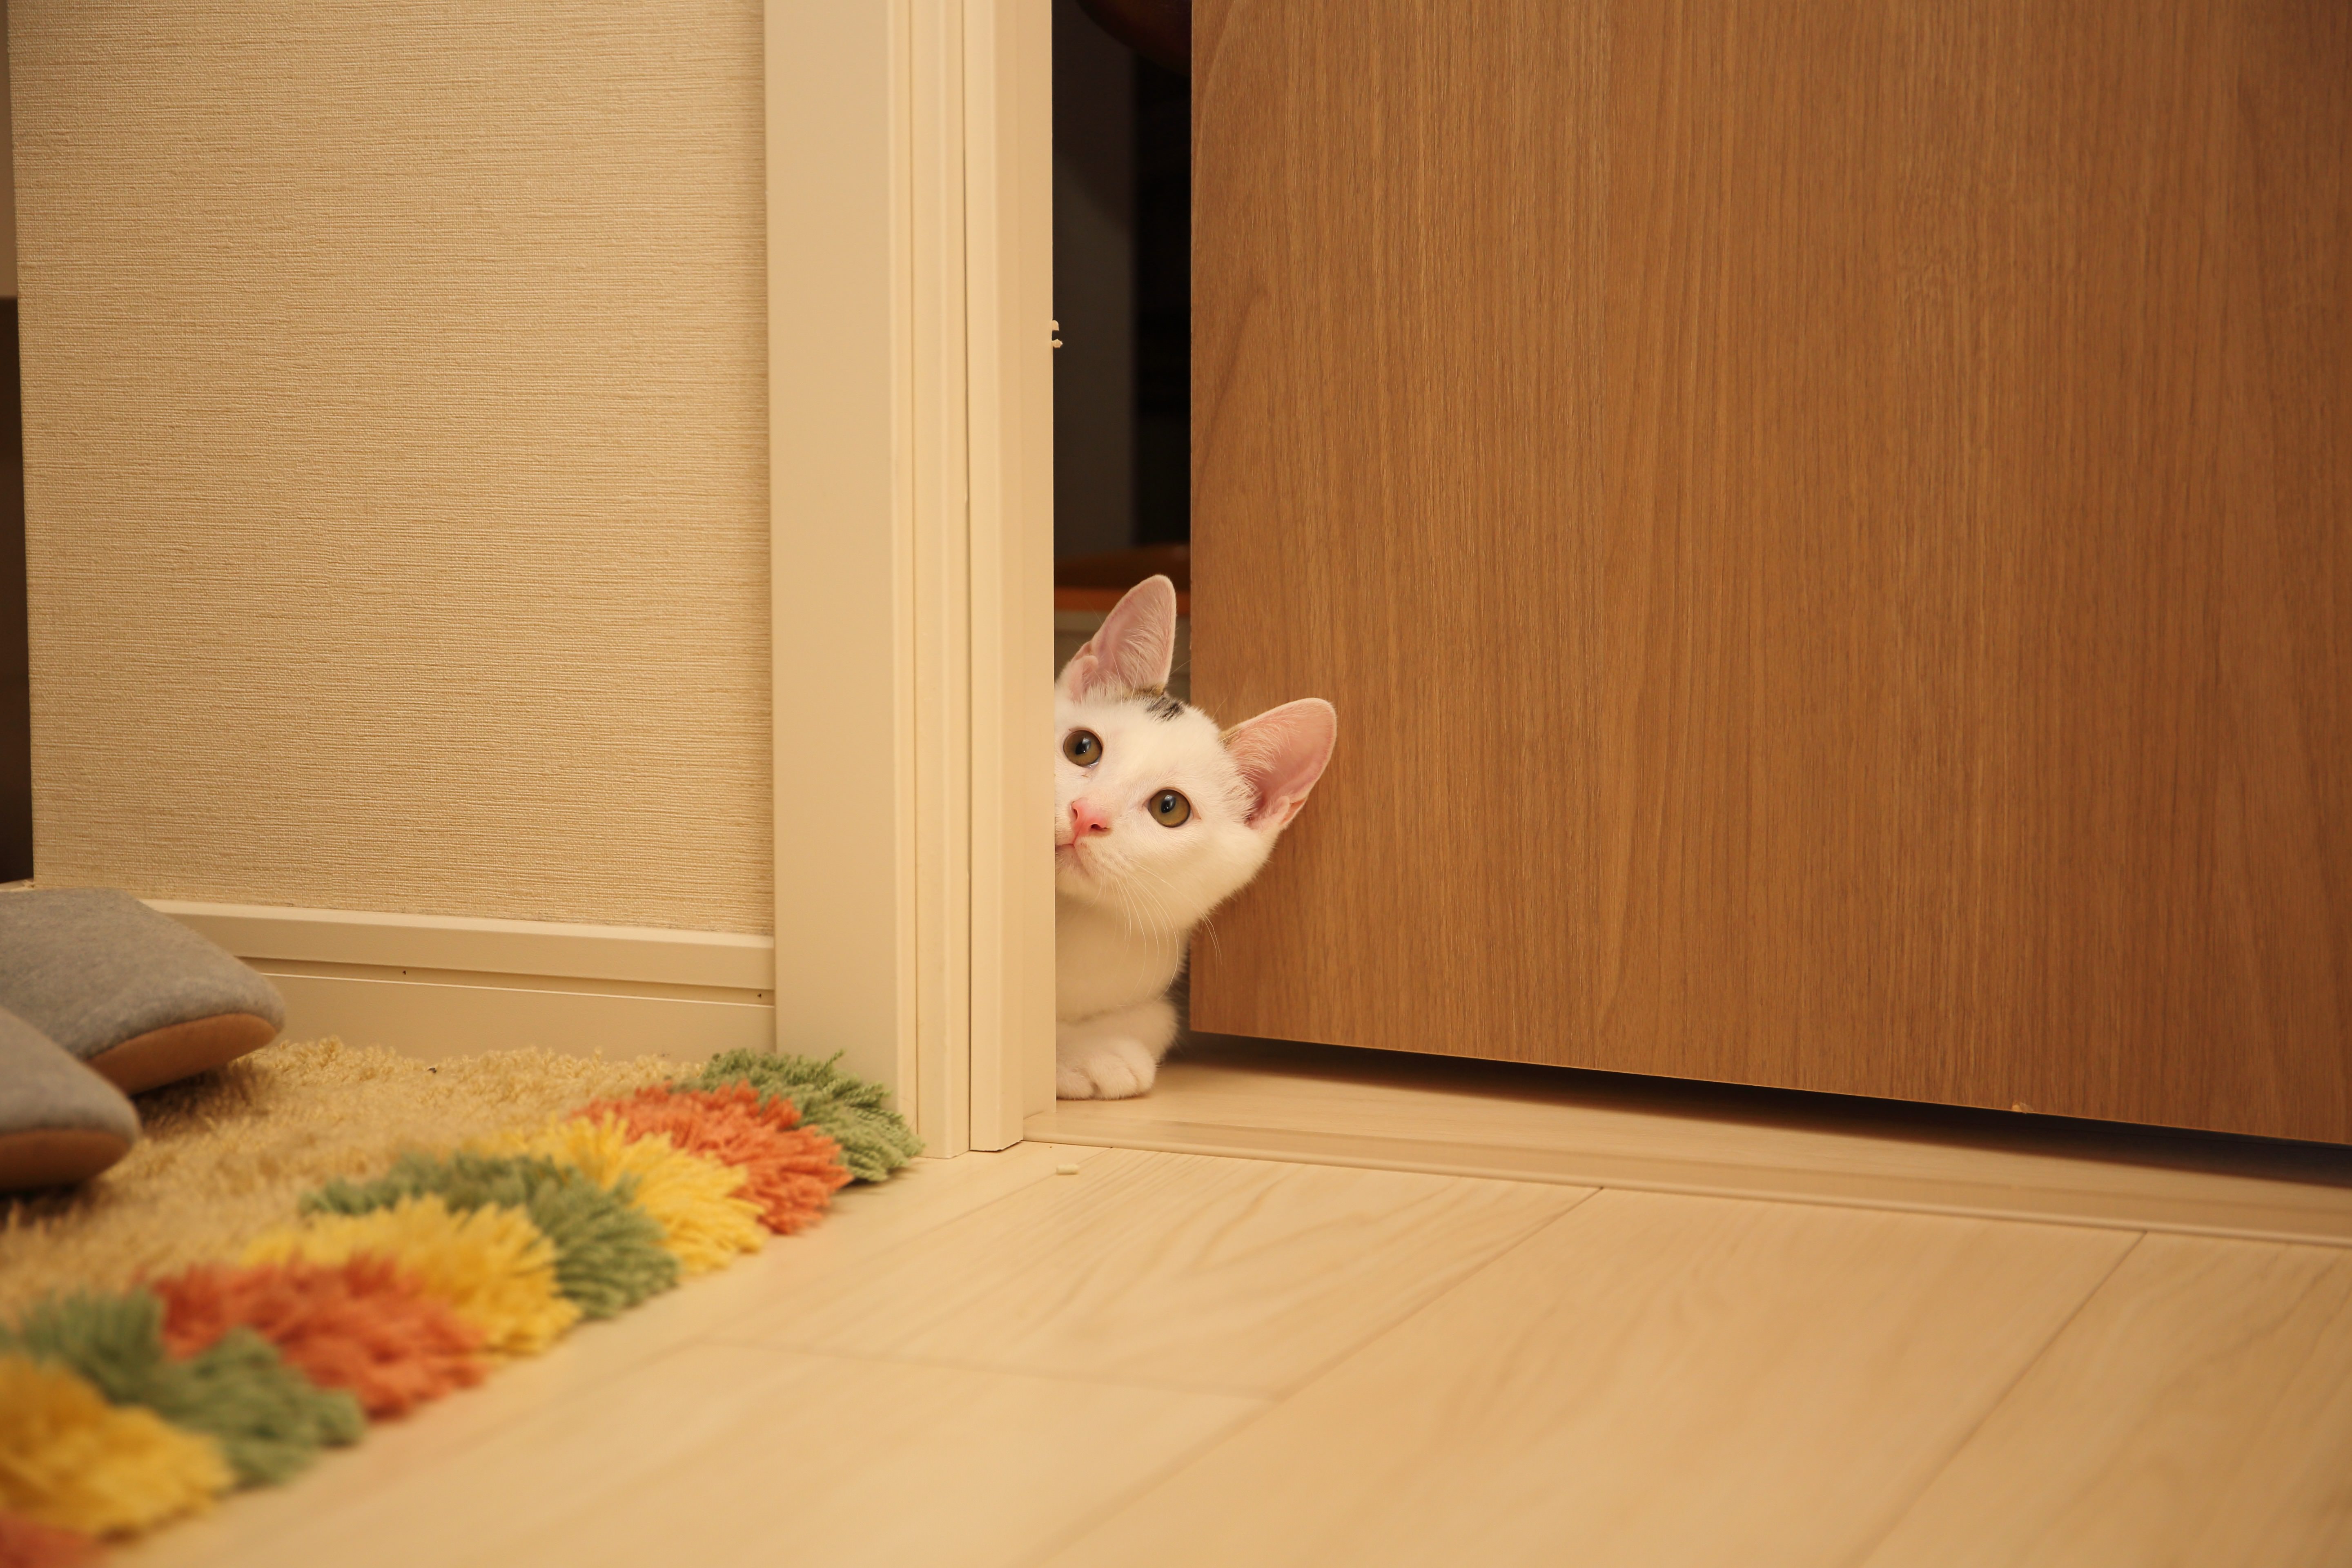
wood, floor, animal, pet, cat, feline, furniture, room, door, interior design, product, bed, flooring, window covering